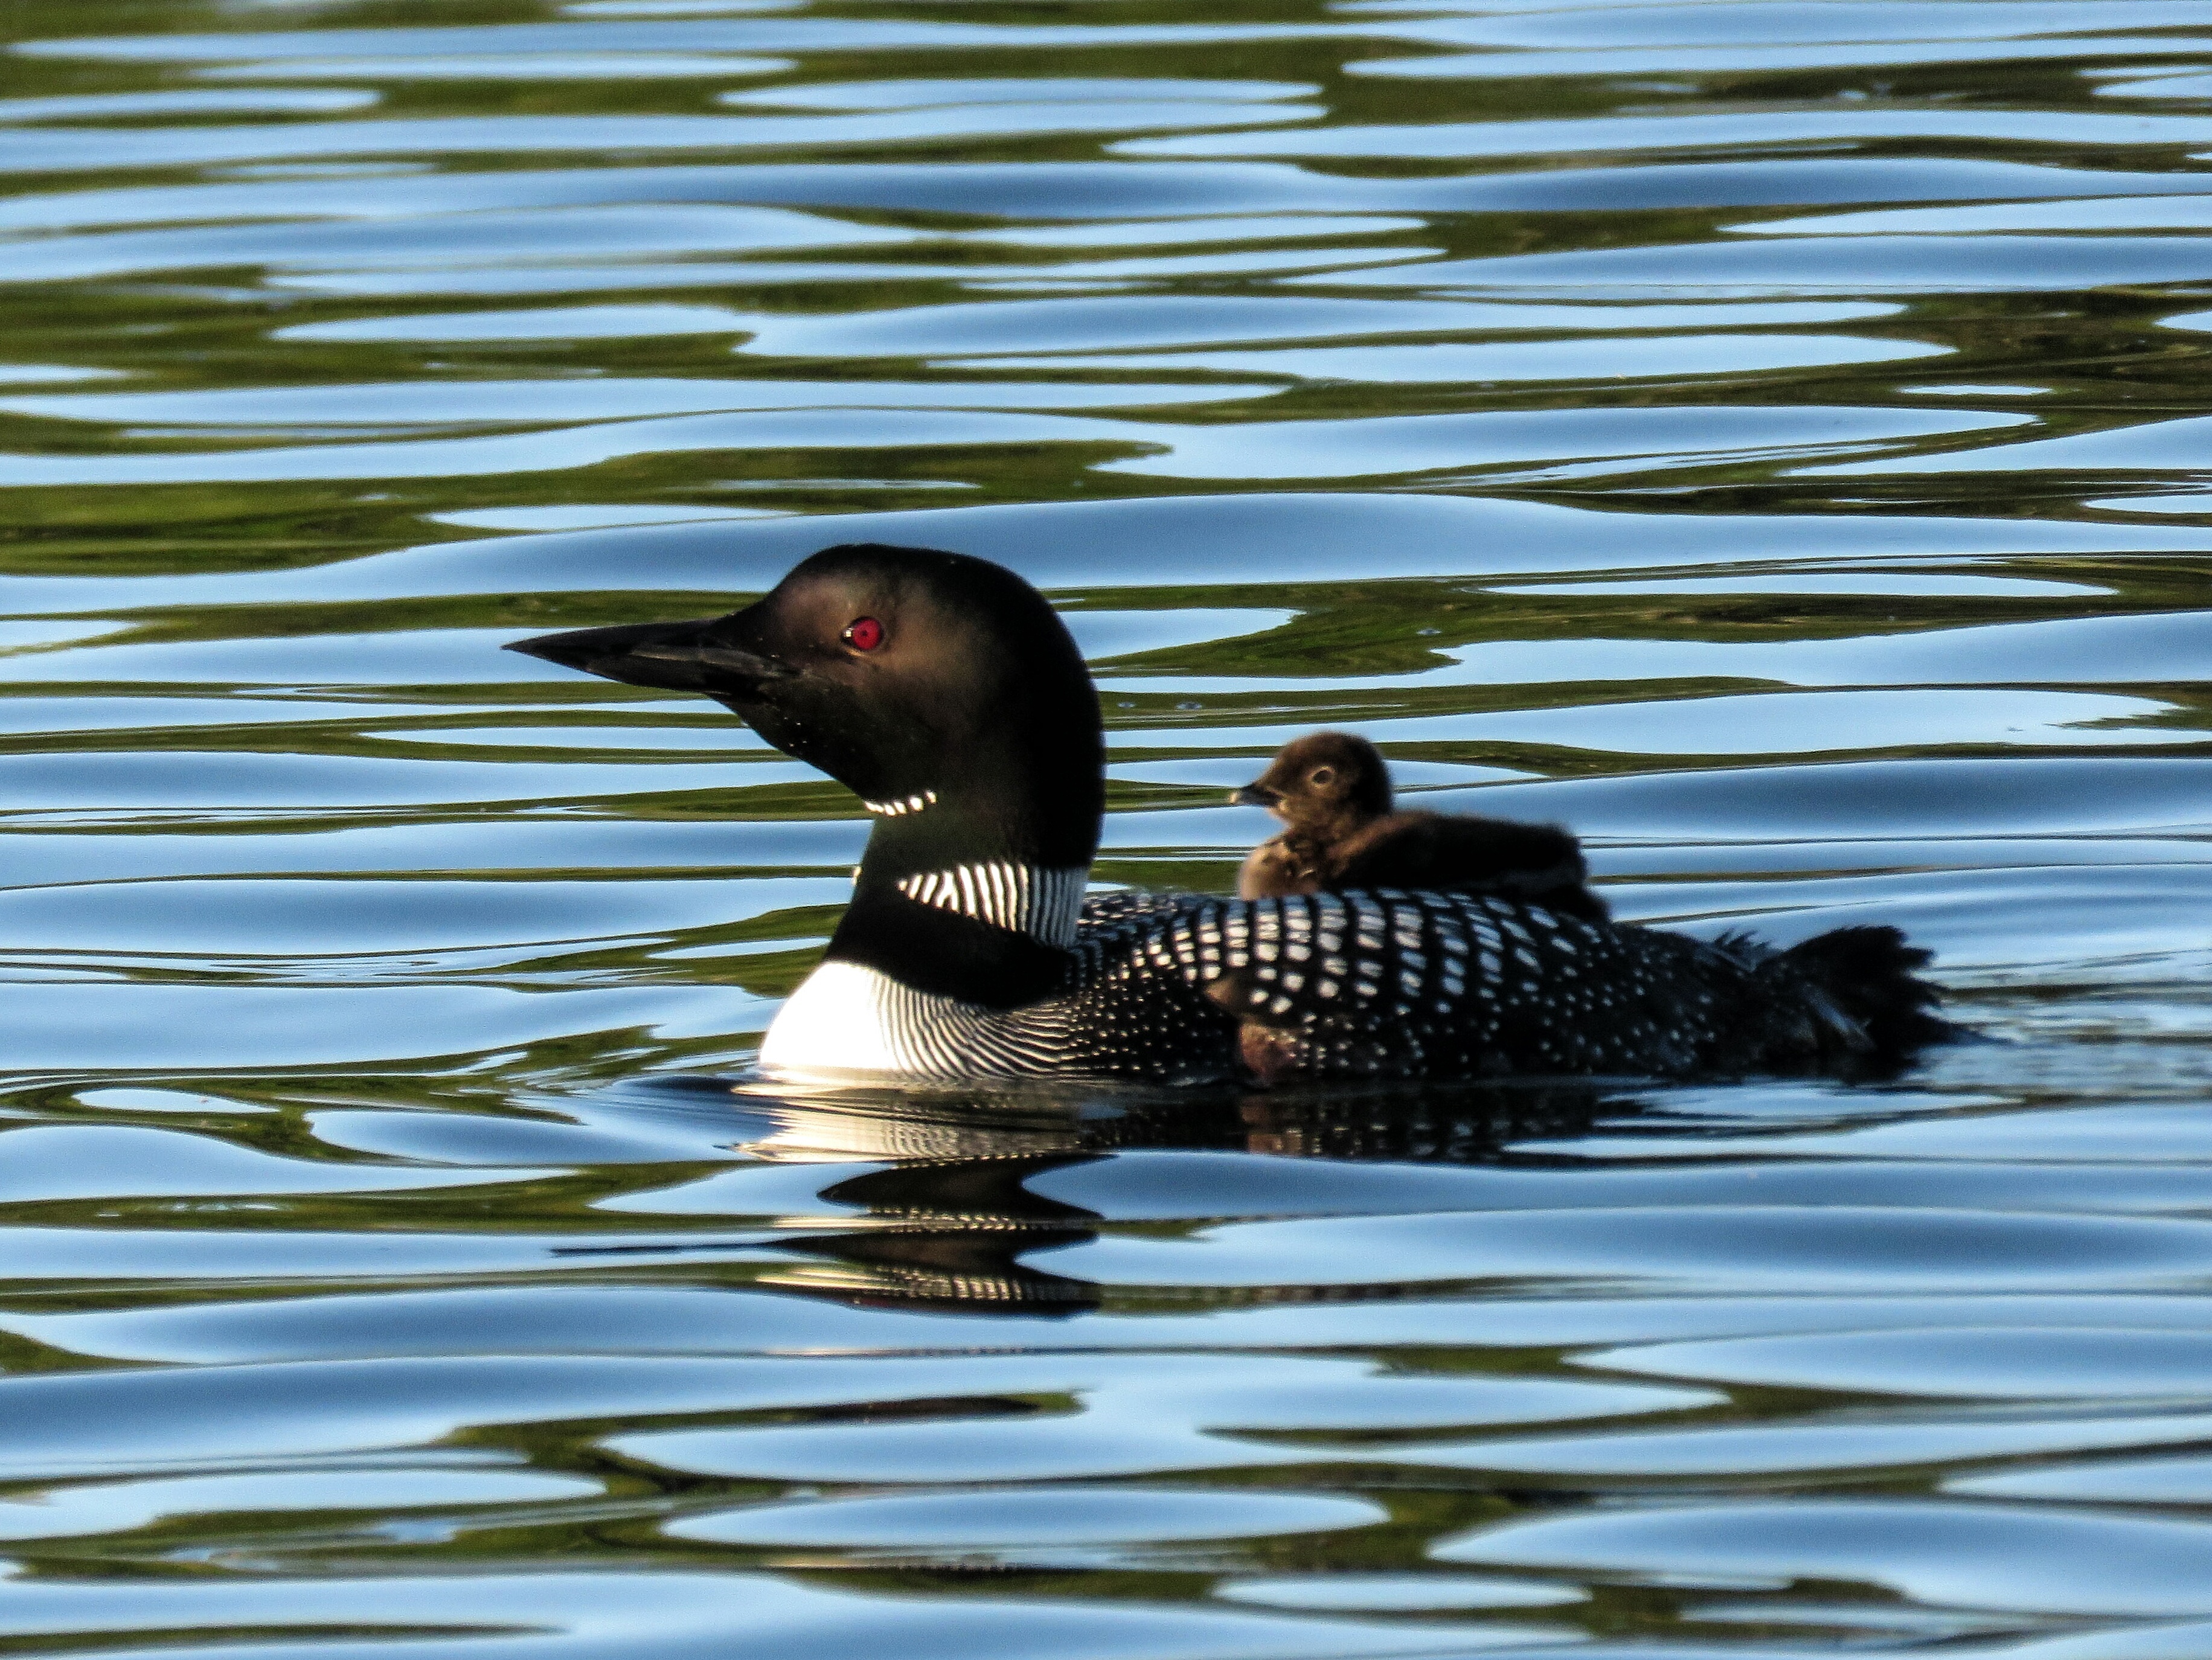
water, bird, wing, wildlife, reflection, beak, fauna, duck, vertebrate, waterfowl, water bird, mallard, ducks geese and swans, seaduck